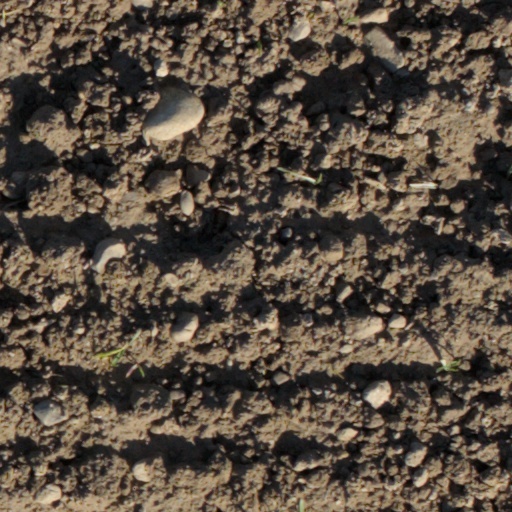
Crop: wheat